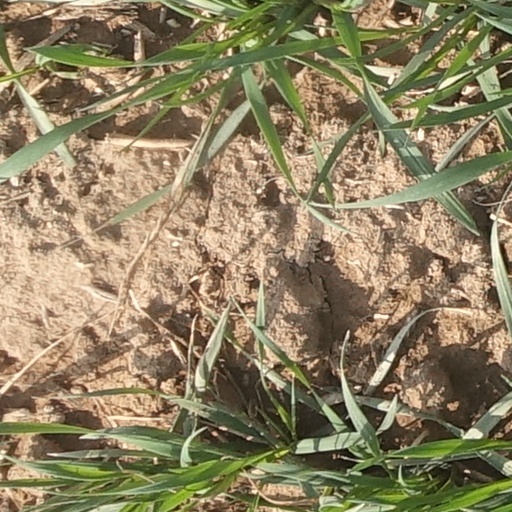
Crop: wheat